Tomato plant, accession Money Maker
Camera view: tilt-top (135 deg); turntable rotation: 210 degrees
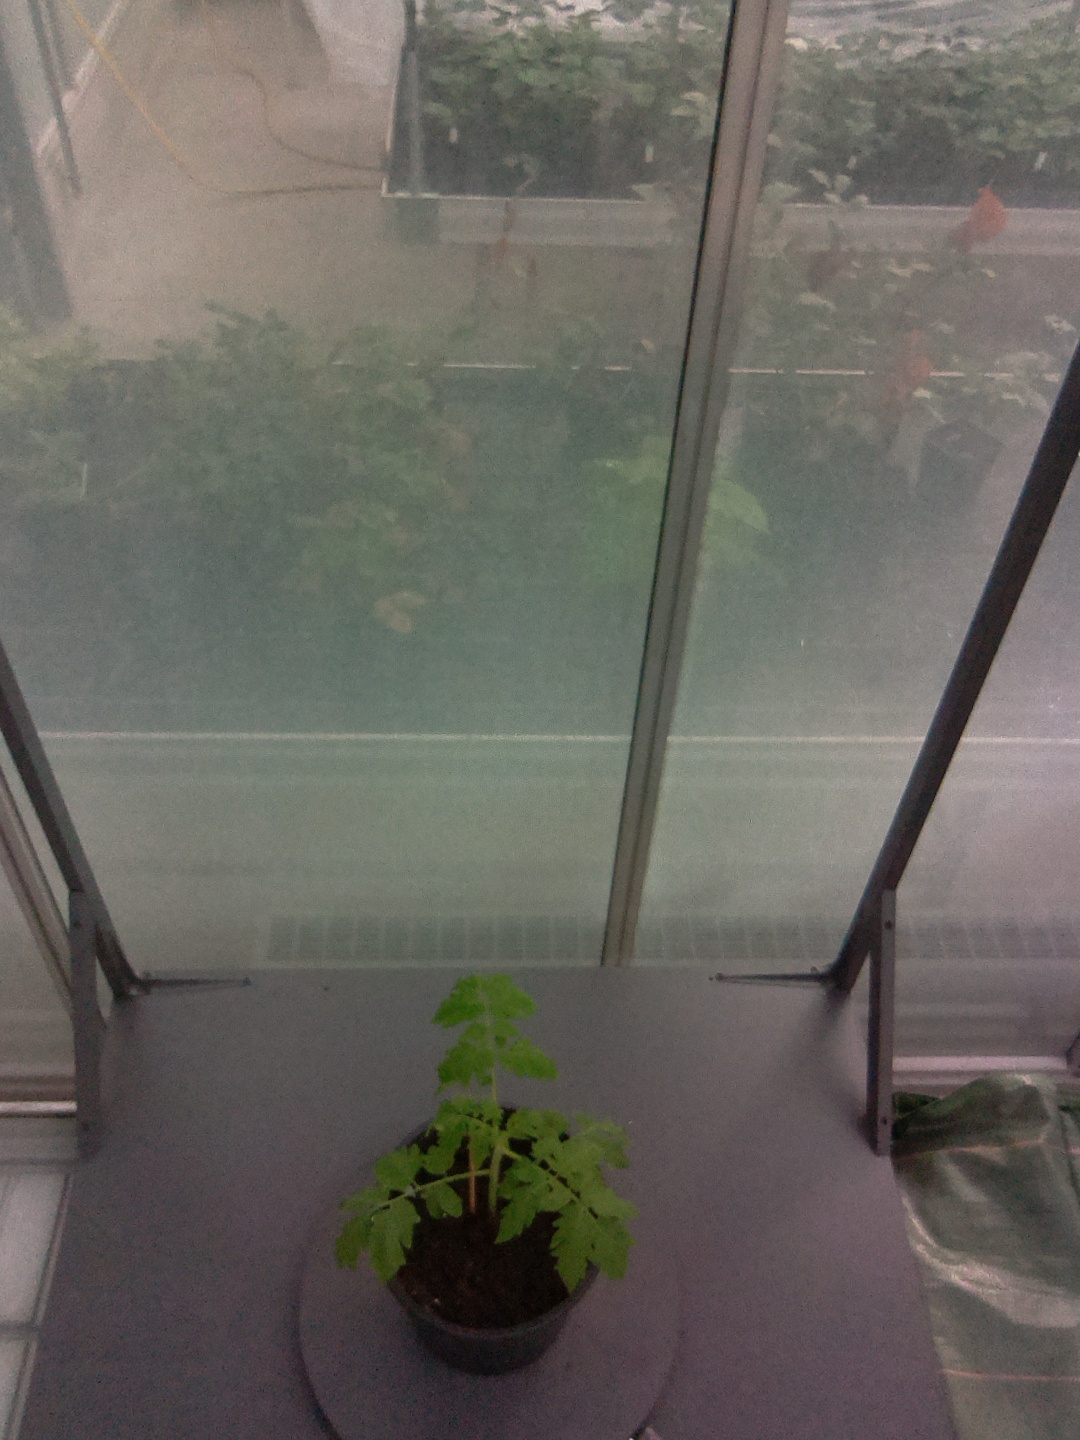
BBCH growth stage 13: 6 of true leaves visible